Area 51 (film)

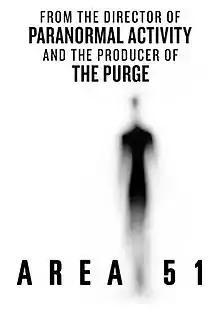
Theatrical release poster

Area 51 is a 2015 American found footage science fiction horror film directed and shot by Oren Peli and co-written by Peli and Christopher Denham. The film stars Reid Warner, Darrin Bragg, Ben Rovner, and Jelena Nik. The film was produced by Jason Blum under his Blumhouse Productions banner, and was released in a limited release and through video on demand on May 15, 2015, by Paramount Insurge. It is the second and most recent film directed by Peli, and unlike the original "Paranormal Activity" film, it was panned by both critics and audiences.